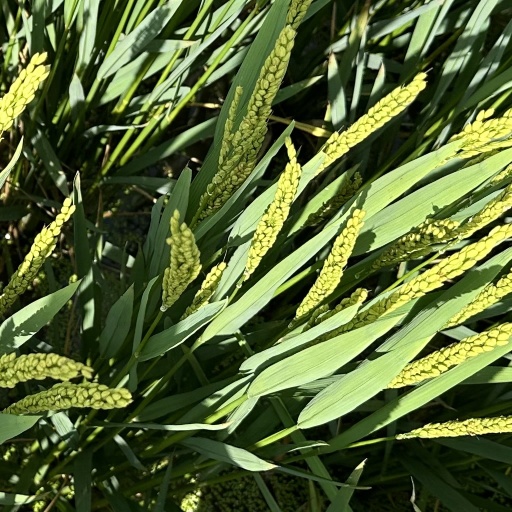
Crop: rice